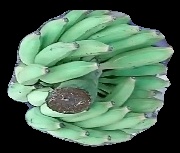
Variety: elakki-bale
Grade: grade1